List of aircraft carriers

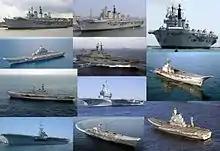
Various aircraft carriers from around the world

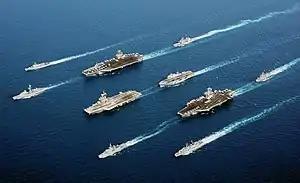
Four modern aircraft carriers of various types; (United States Navy), "Charles de Gaulle" (French Navy), (US Navy), (Royal Navy) and escort vessels, 2002

This list of aircraft carriers contains aircraft carriers listed alphabetically by name. An aircraft carrier is a warship with a full-length flight deck and facilities for carrying, arming, deploying, and recovering aircraft, that serves as a seagoing airbase.